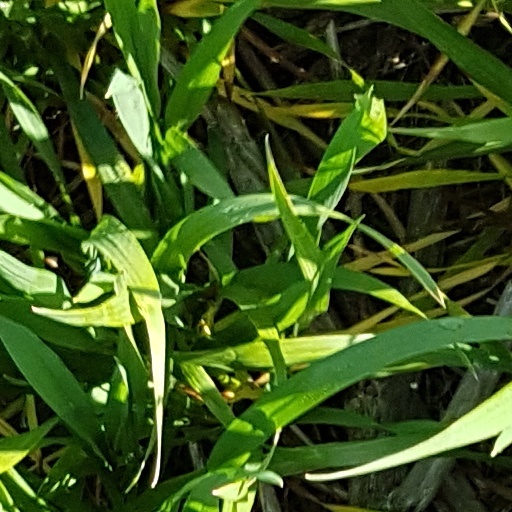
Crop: wheat